ADSL

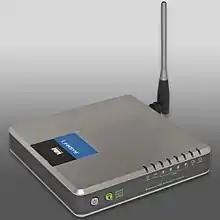
A gateway is commonly used to make an ADSL connection

Asymmetric digital subscriber line (ADSL) is a type of digital subscriber line (DSL) technology, a data communications technology that enables faster data transmission over copper telephone lines than a conventional voiceband modem can provide. ADSL differs from the less common symmetric digital subscriber line (SDSL). In ADSL, bandwidth and bit rate are said to be asymmetric, meaning greater toward the customer premises (downstream) than the reverse (upstream). Providers usually market ADSL as an Internet access service primarily for downloading content from the Internet, but not for serving content accessed by others.